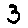
Label: 3